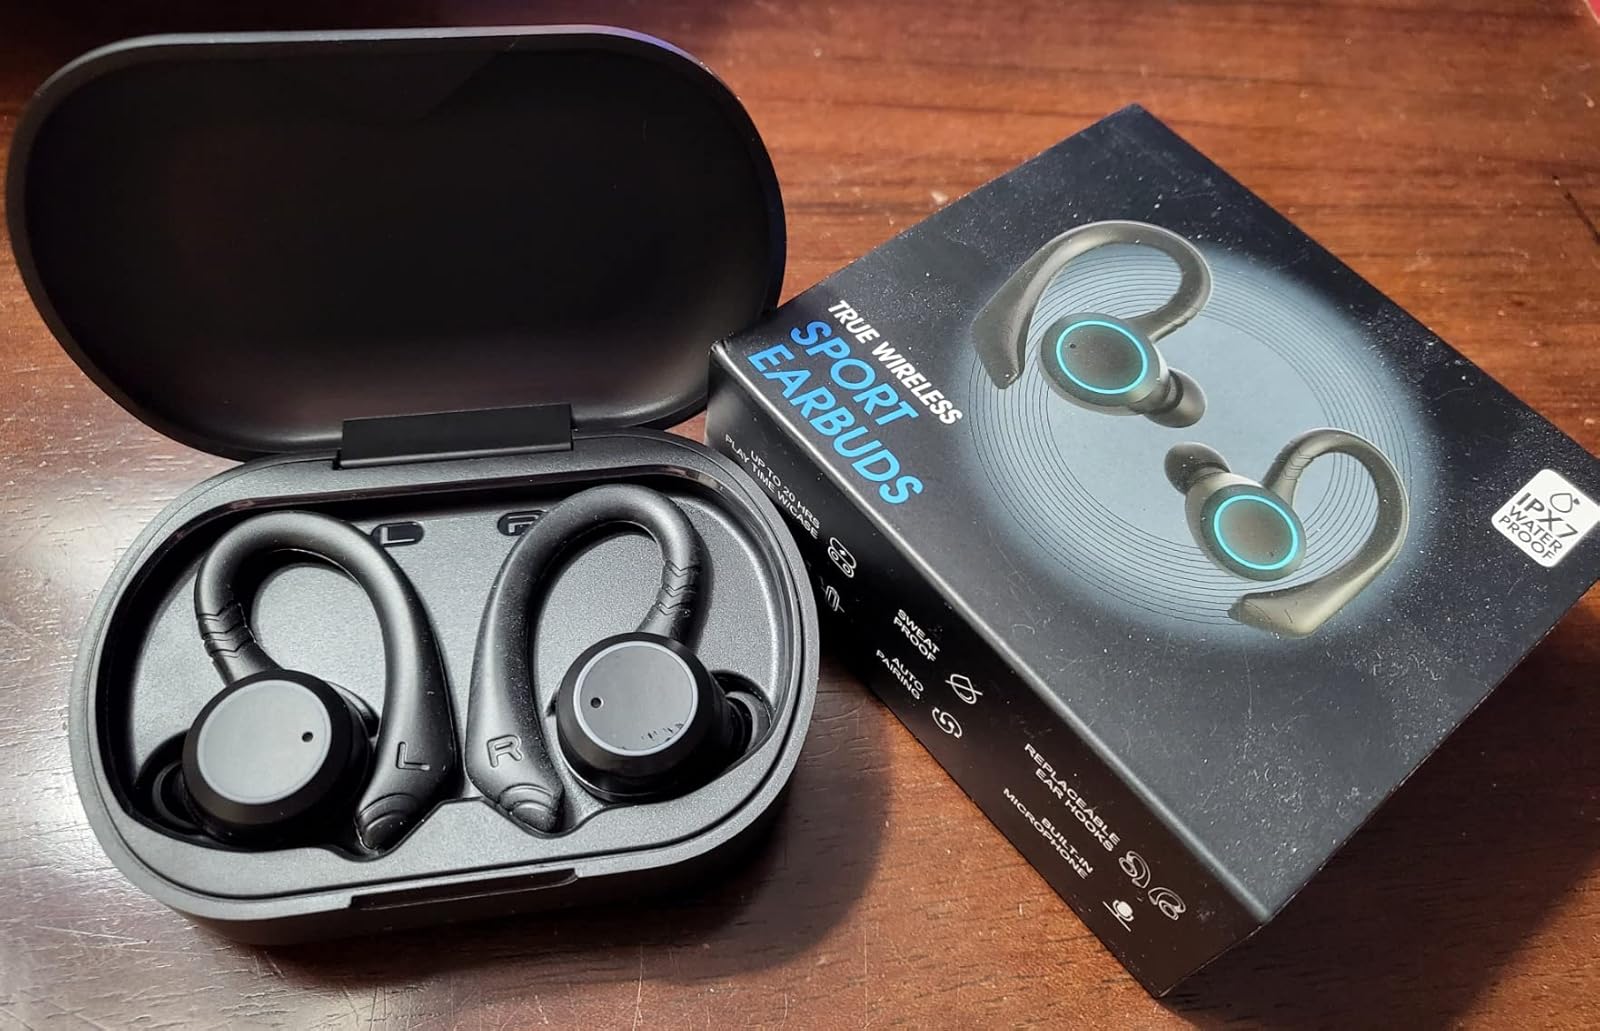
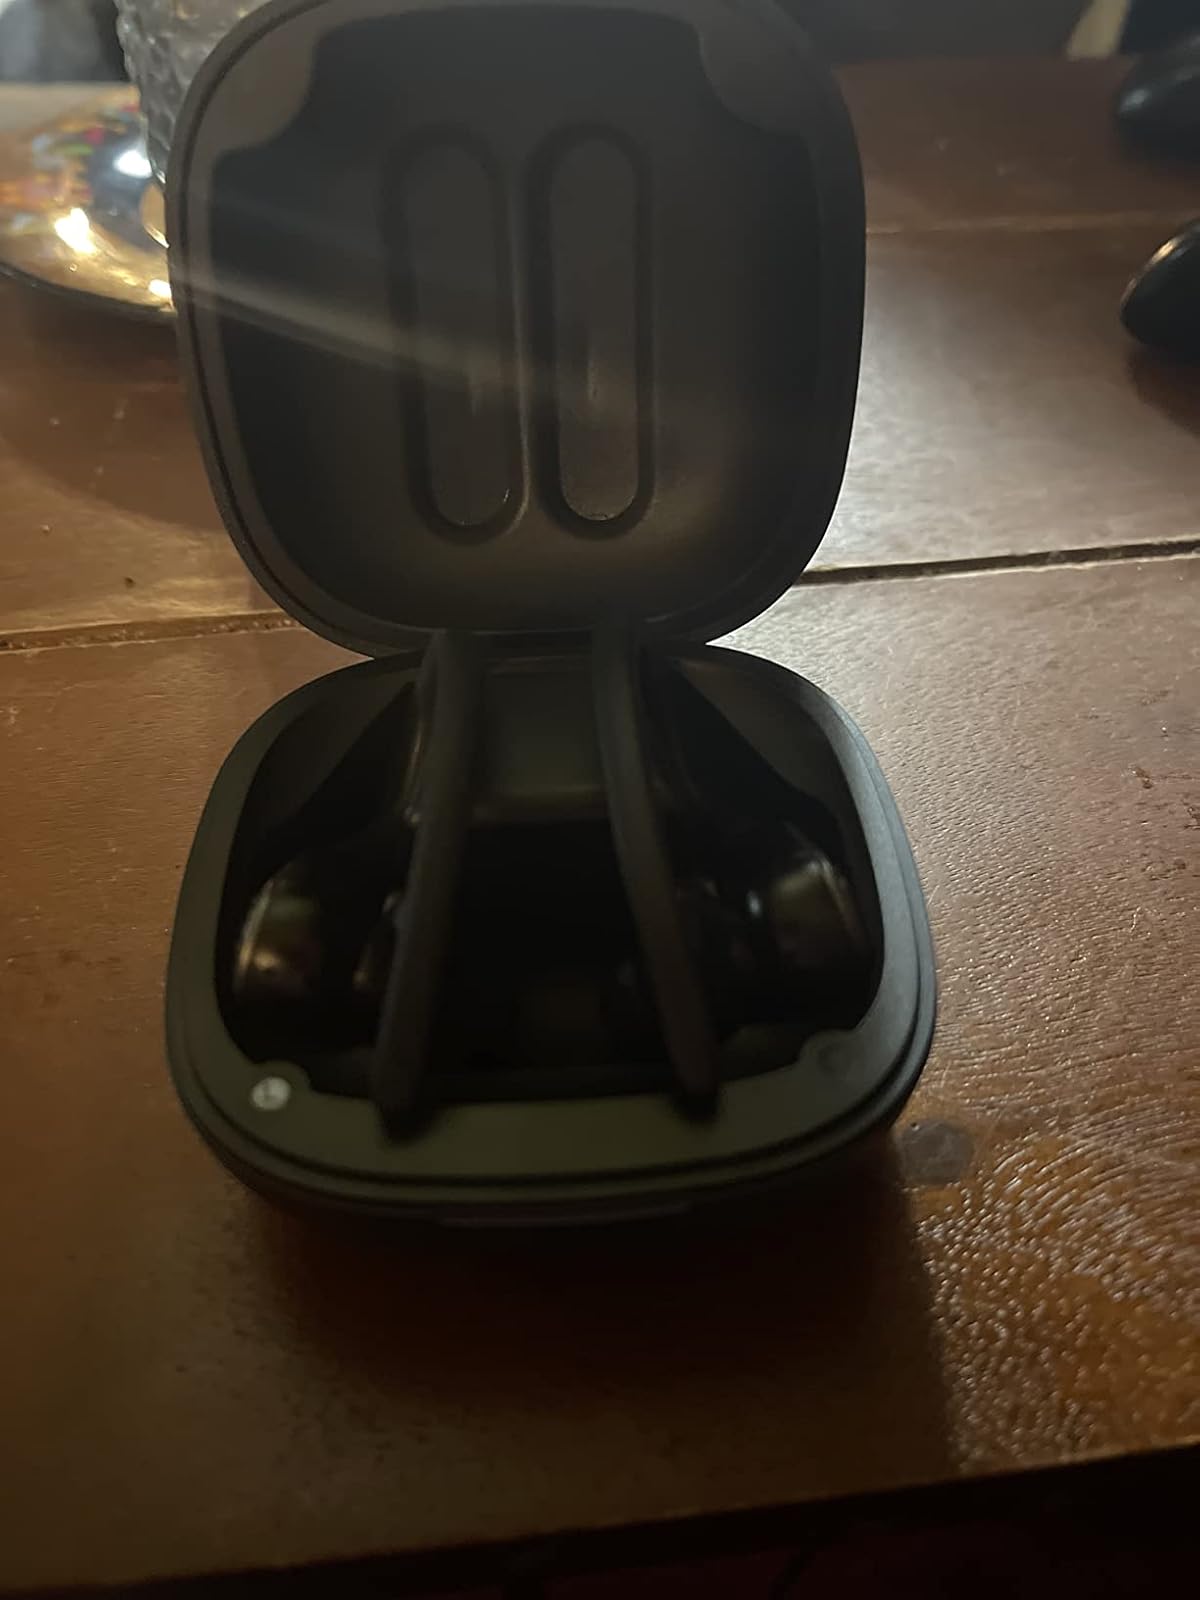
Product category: earbuds
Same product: no